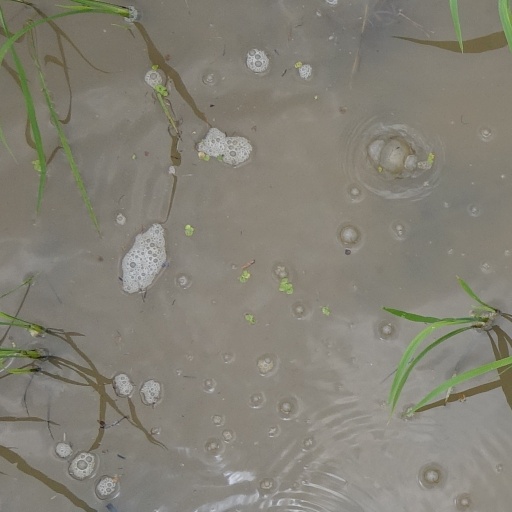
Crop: rice